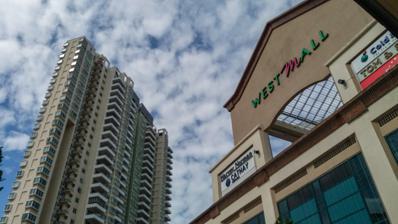
Building: West Mall
Country: Malaysia
Year built: 1998
This article relies largely or entirely on a single source . Relevant discussion may be found on the talk page . Please help improve this article by introducing  citations to additional sources . Find sources: "West Mall" – news · newspapers · books · scholar · JSTOR ( January 2018 ) Shopping mall in Bukit Batok, Singapore West Mall Location Bukit Batok , Singapore Coordinates 1°20′59.98″N 103°44′56.60″E / 1.3499944°N 103.7490556°E / 1.3499944; 103.7490556 Address 1 Bukit Batok Central Link, Singapore 658713 Opening date 1998 ; 27 years ago ( 1998 ) Owner Singapore Land Group No. of stores and services 156 No. of anchor tenants 4 Total retail floor area 183,000 square feet (17,000 m 2 ) No. of floors 8 Parking 300 Public transit access NS2 Bukit Batok Website www .westmall .com .sg West Mall ( Chinese : 威城 ; pinyin : Wēi Chéng ) is a shopping centre located in Bukit Batok , Singapore , next to Bukit Batok MRT station . Background It was opened in 1998. It consists of eight storeys, for a total gross floor area of 183,000 square feet (17,000 m 2 ), and sitting on a land area of 106,000 square feet (9,800 m 2 ). West Mall houses a mix of retailers, such as fashion and accessory vendors, jewellery retailers, gifts and specialty stores, telcos, cafes and restaurants, a food court, a six-screen theatre, post office, community library, music school, electrical and household store and a supermarket. The mall also has a carpark occupying three basement levels. The latest addition to the mall was a Cathay Cineplex , which replaced WE Cinema (formerly Eng Wah Cinemas) in February 2013. Renovation West Mall has been undergoing renovation works since the first half of 2023, aimed at revitalising its offerings to create a more community-centric and vibrant retail destination. Scheduled for completion in 2025, key changes include a new sheltered plaza for events and gatherings, as well as additional food and beverage and lifestyle shops in Basement 1. The Bukit Batok Public Library will also be revamped and doubled in size. References